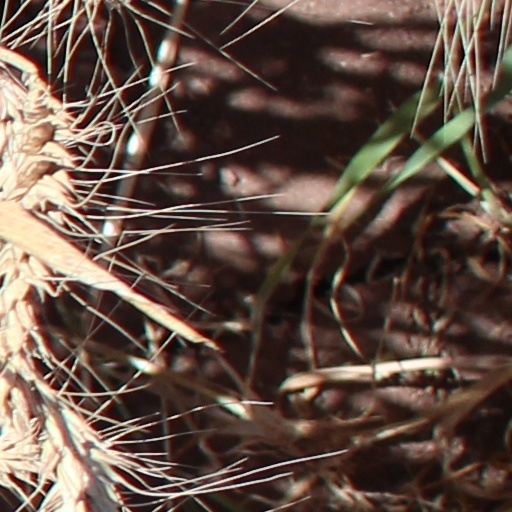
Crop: wheat